Gwendolyn Audrey Foster

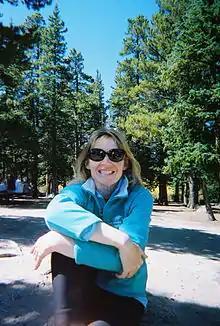

Gwendolyn Audrey Foster is an experimental filmmaker, artist and author. She is Willa Cather Professor Emerita in Film Studies. Her work has focused on gender, race, ecofeminism, queer sexuality, eco-theory, and class studies. From 1999 through the end of 2014, she was co-editor along with Wheeler Winston Dixon of the "Quarterly Review of Film and Video". In 2016, she was named Willa Cather Endowed Professor of English at the University of Nebraska–Lincoln and took early retirement in 2020.